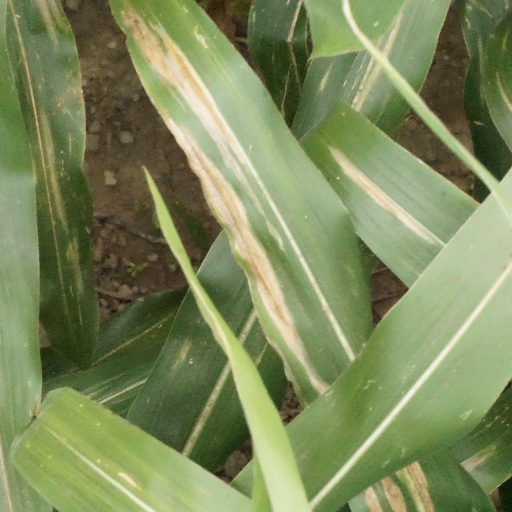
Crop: maize; corn